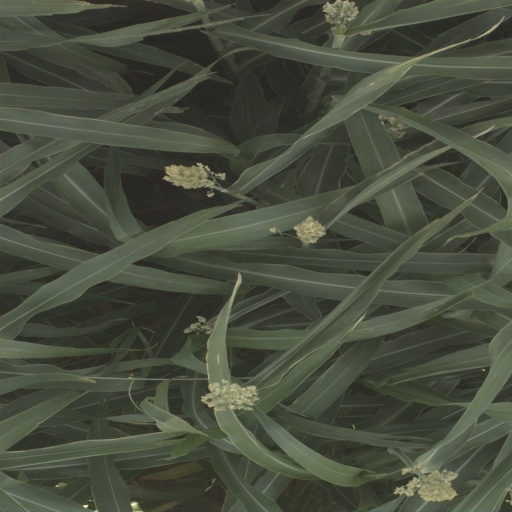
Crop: sorghum